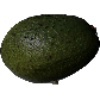
Label: Avocado 1